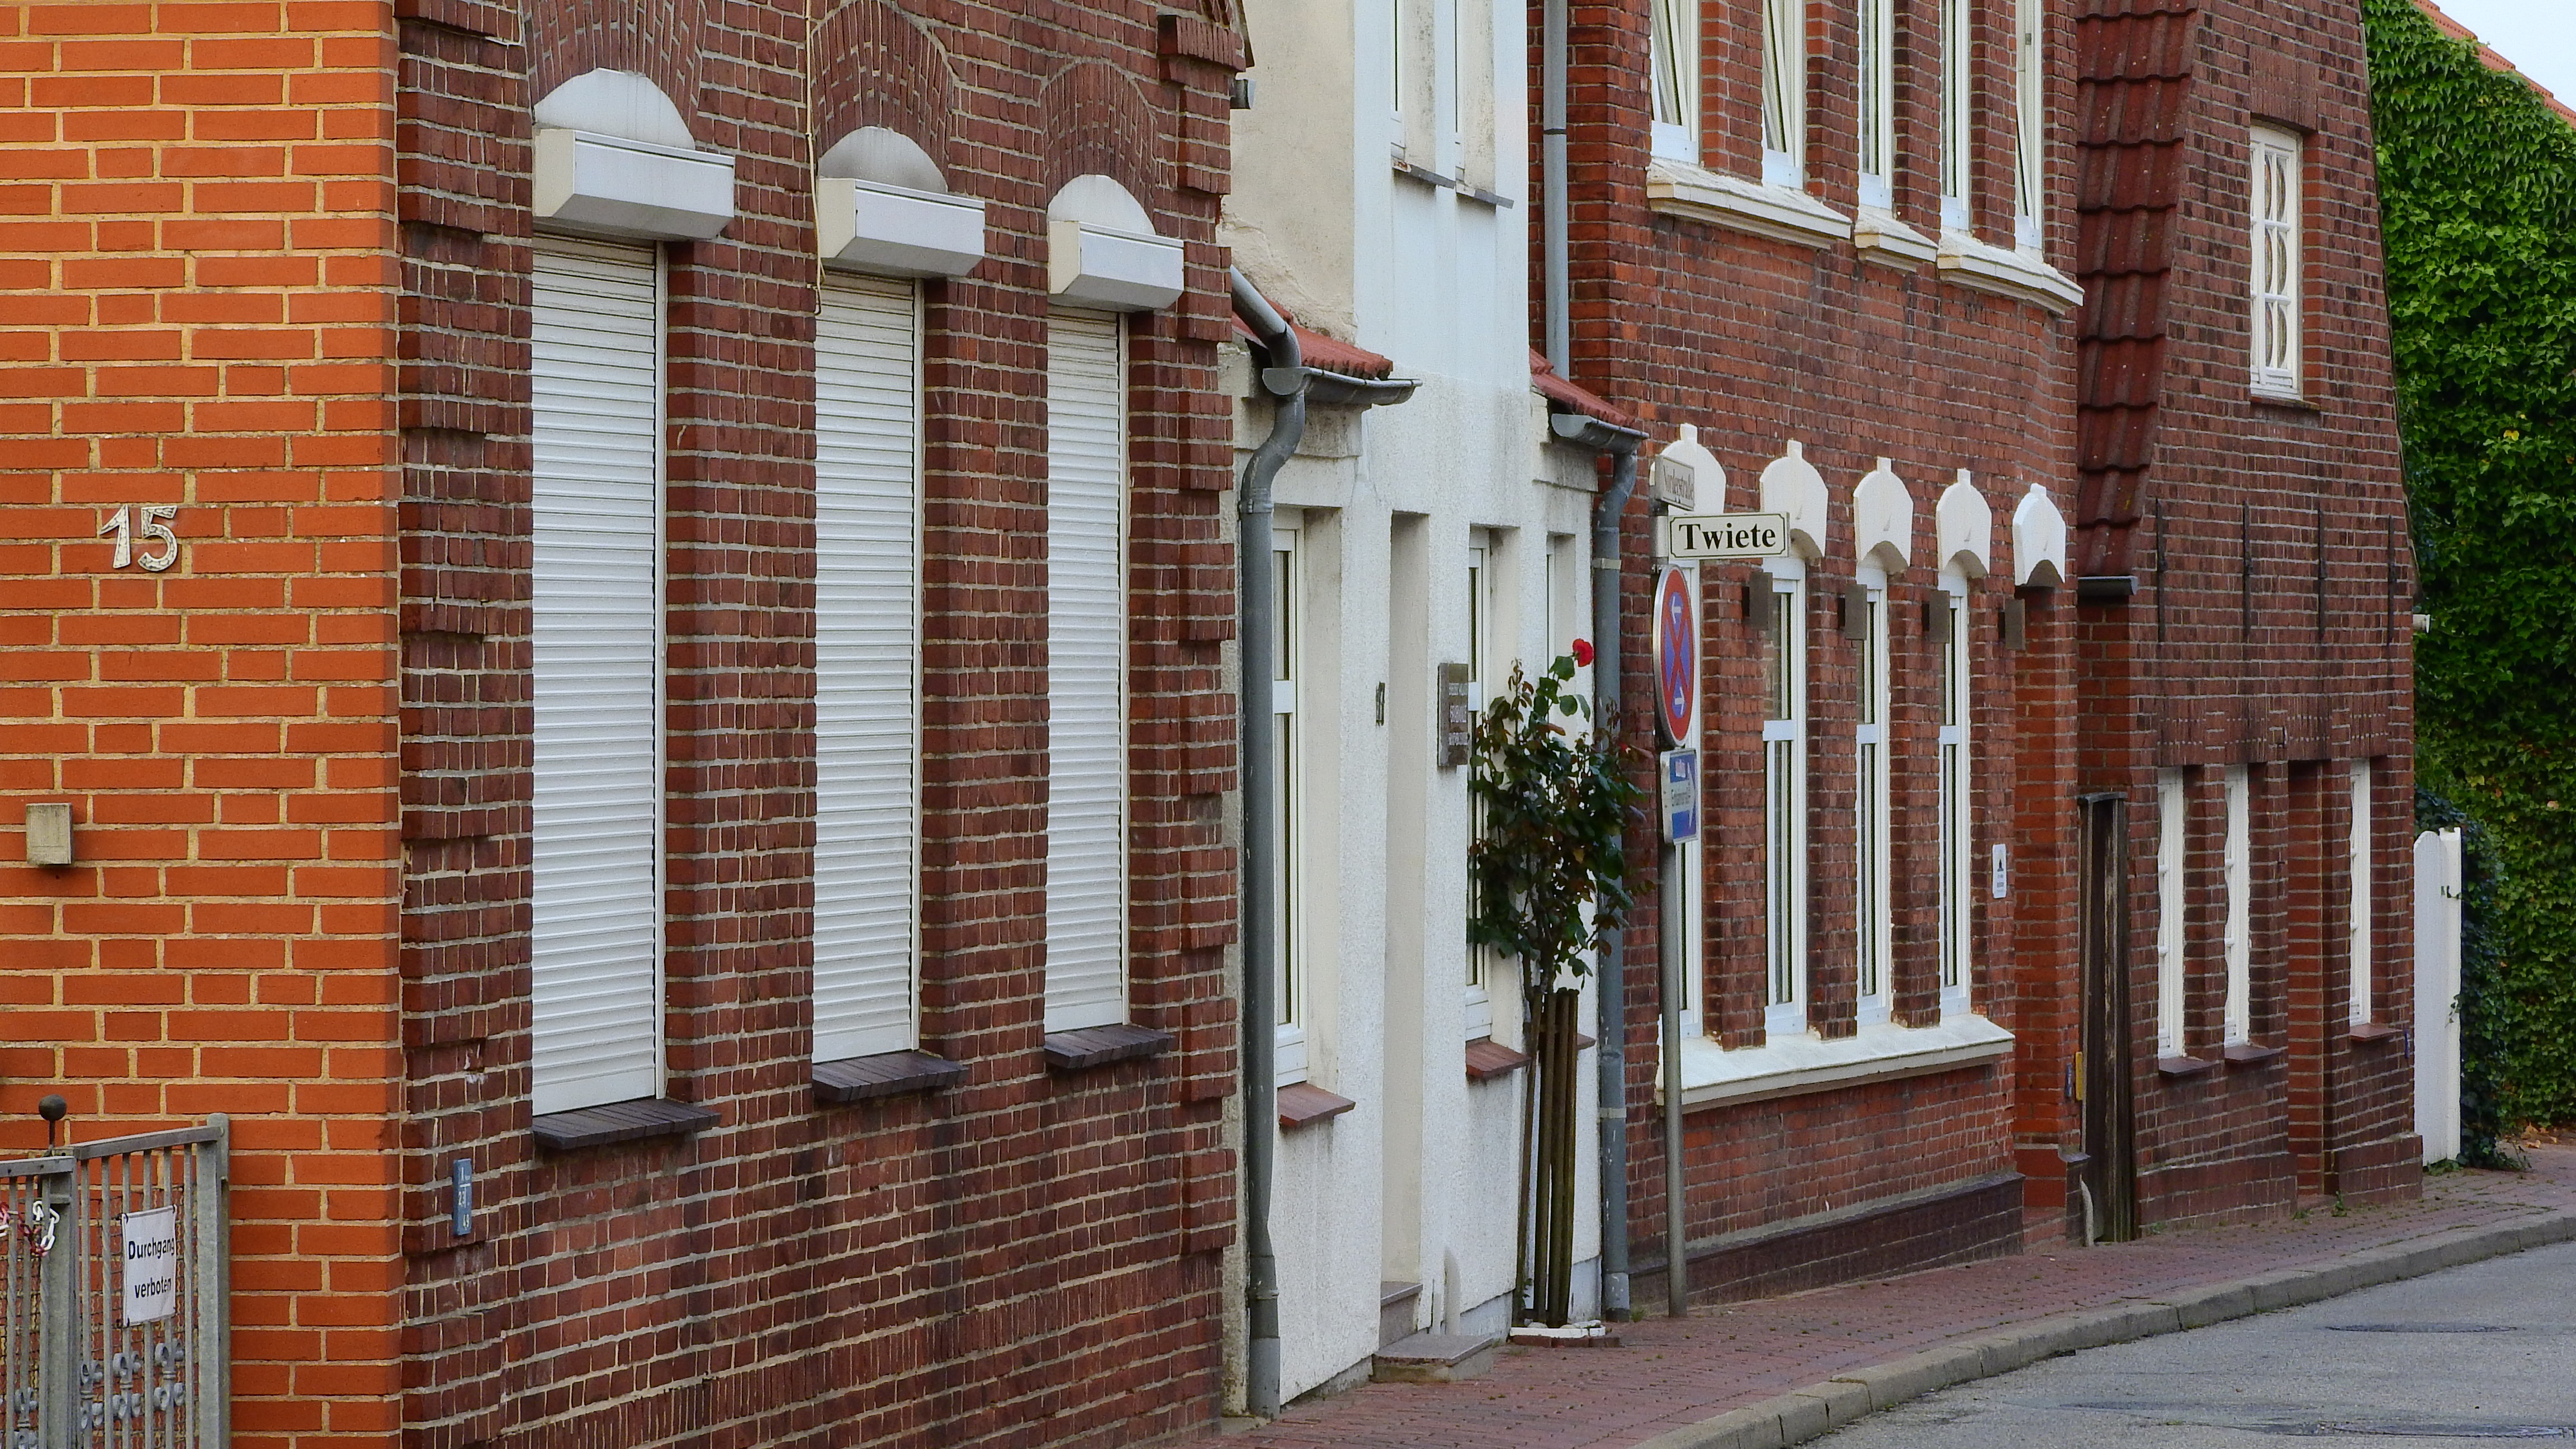
architecture, street, house, window, town, alley, city, home, wall, downtown, facade, property, brick, houses, history, estate, brickwork, siding, neighbourhood, northern germany, residential area, brick houses, window covering